Spanish Town

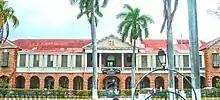
Modern view of the former House of Assembly, now the Town Hall.

The Spanish settlement of Villa de la Vega was founded by the Spanish in 1534 as the capital of the colony. Later, it was also called Santiago de la Vega or St. Jago de la Vega. Indigenous Taino had been living in the area for approximately a millennium before this, but this was the first European habitation on the south of the island.